Lodgepole Pines, Lyell Fork of the Merced River

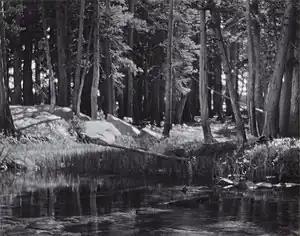
"Lodgepole Pines, Lyell Fork of the Merced River, Yosemite National Park" (1921)

Lodgepole Pines, Lyell Fork of the Merced River, Yosemite National Park is a black-and-white photograph taken by Ansel Adams in 1921. It is one of the photographs that he took at the beginning of his career, when he was following pictorialism, a style inspired by painting, that he soon would abandon for a more realistic approach to photography. This photograph with the title A Grove of Tamarack Pine was included in his "Parmelian Prints of the High Sierras" portfolio, published in 1927, and its also known by that name.